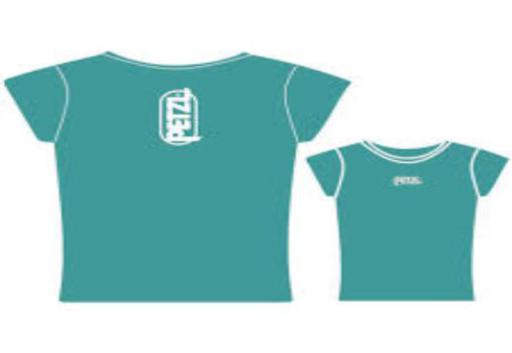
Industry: Clothes